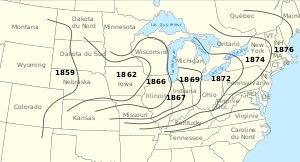
Le Doryphore, ou Doryphore de la pomme de terre, est une espèce d'insectes de l'ordre des coléoptères et de la famille des chrysomélidés aux élytres jaunes rayés de noir. Ce phytophage, spécialisé dans les plantes de la famille des Solanaceae, est un ravageur important, tant à l'état adulte qu'à l'état larvaire, des cultures de pommes de terre qu'il peut anéantir en cas de défoliation totale. Il peut aussi s'attaquer à d'autres Solanacées cultivées comme la tomate et l'aubergine. S'il reste un problème sérieux dans certaines régions, il est moins redouté de nos jours en Europe occidentale et notamment en France.